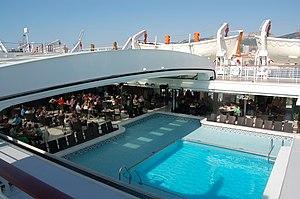
Le Melody est un navire de croisière construit en 1981 par les Constructions Navales et Industrielles de la Méditerranée de La Seyne-sur-Mer pour la compagnie italienne Home Lines, dont il est le deuxième navire neuf. Mis en service en avril 1982 sous le nom d’Atlantic, il est vendu en 1988, lors de la disparition de la compagnie, à la Premier Cruise Line. Devenu StarShip Atlantic, il est racheté en 1995 par MSC Croisières, qui en fait son navire amiral sous le nom de Melody de 1997 à 2003, lorsque le premier navire neuf de la compagnie, le MSC Lirica, est mis en service.